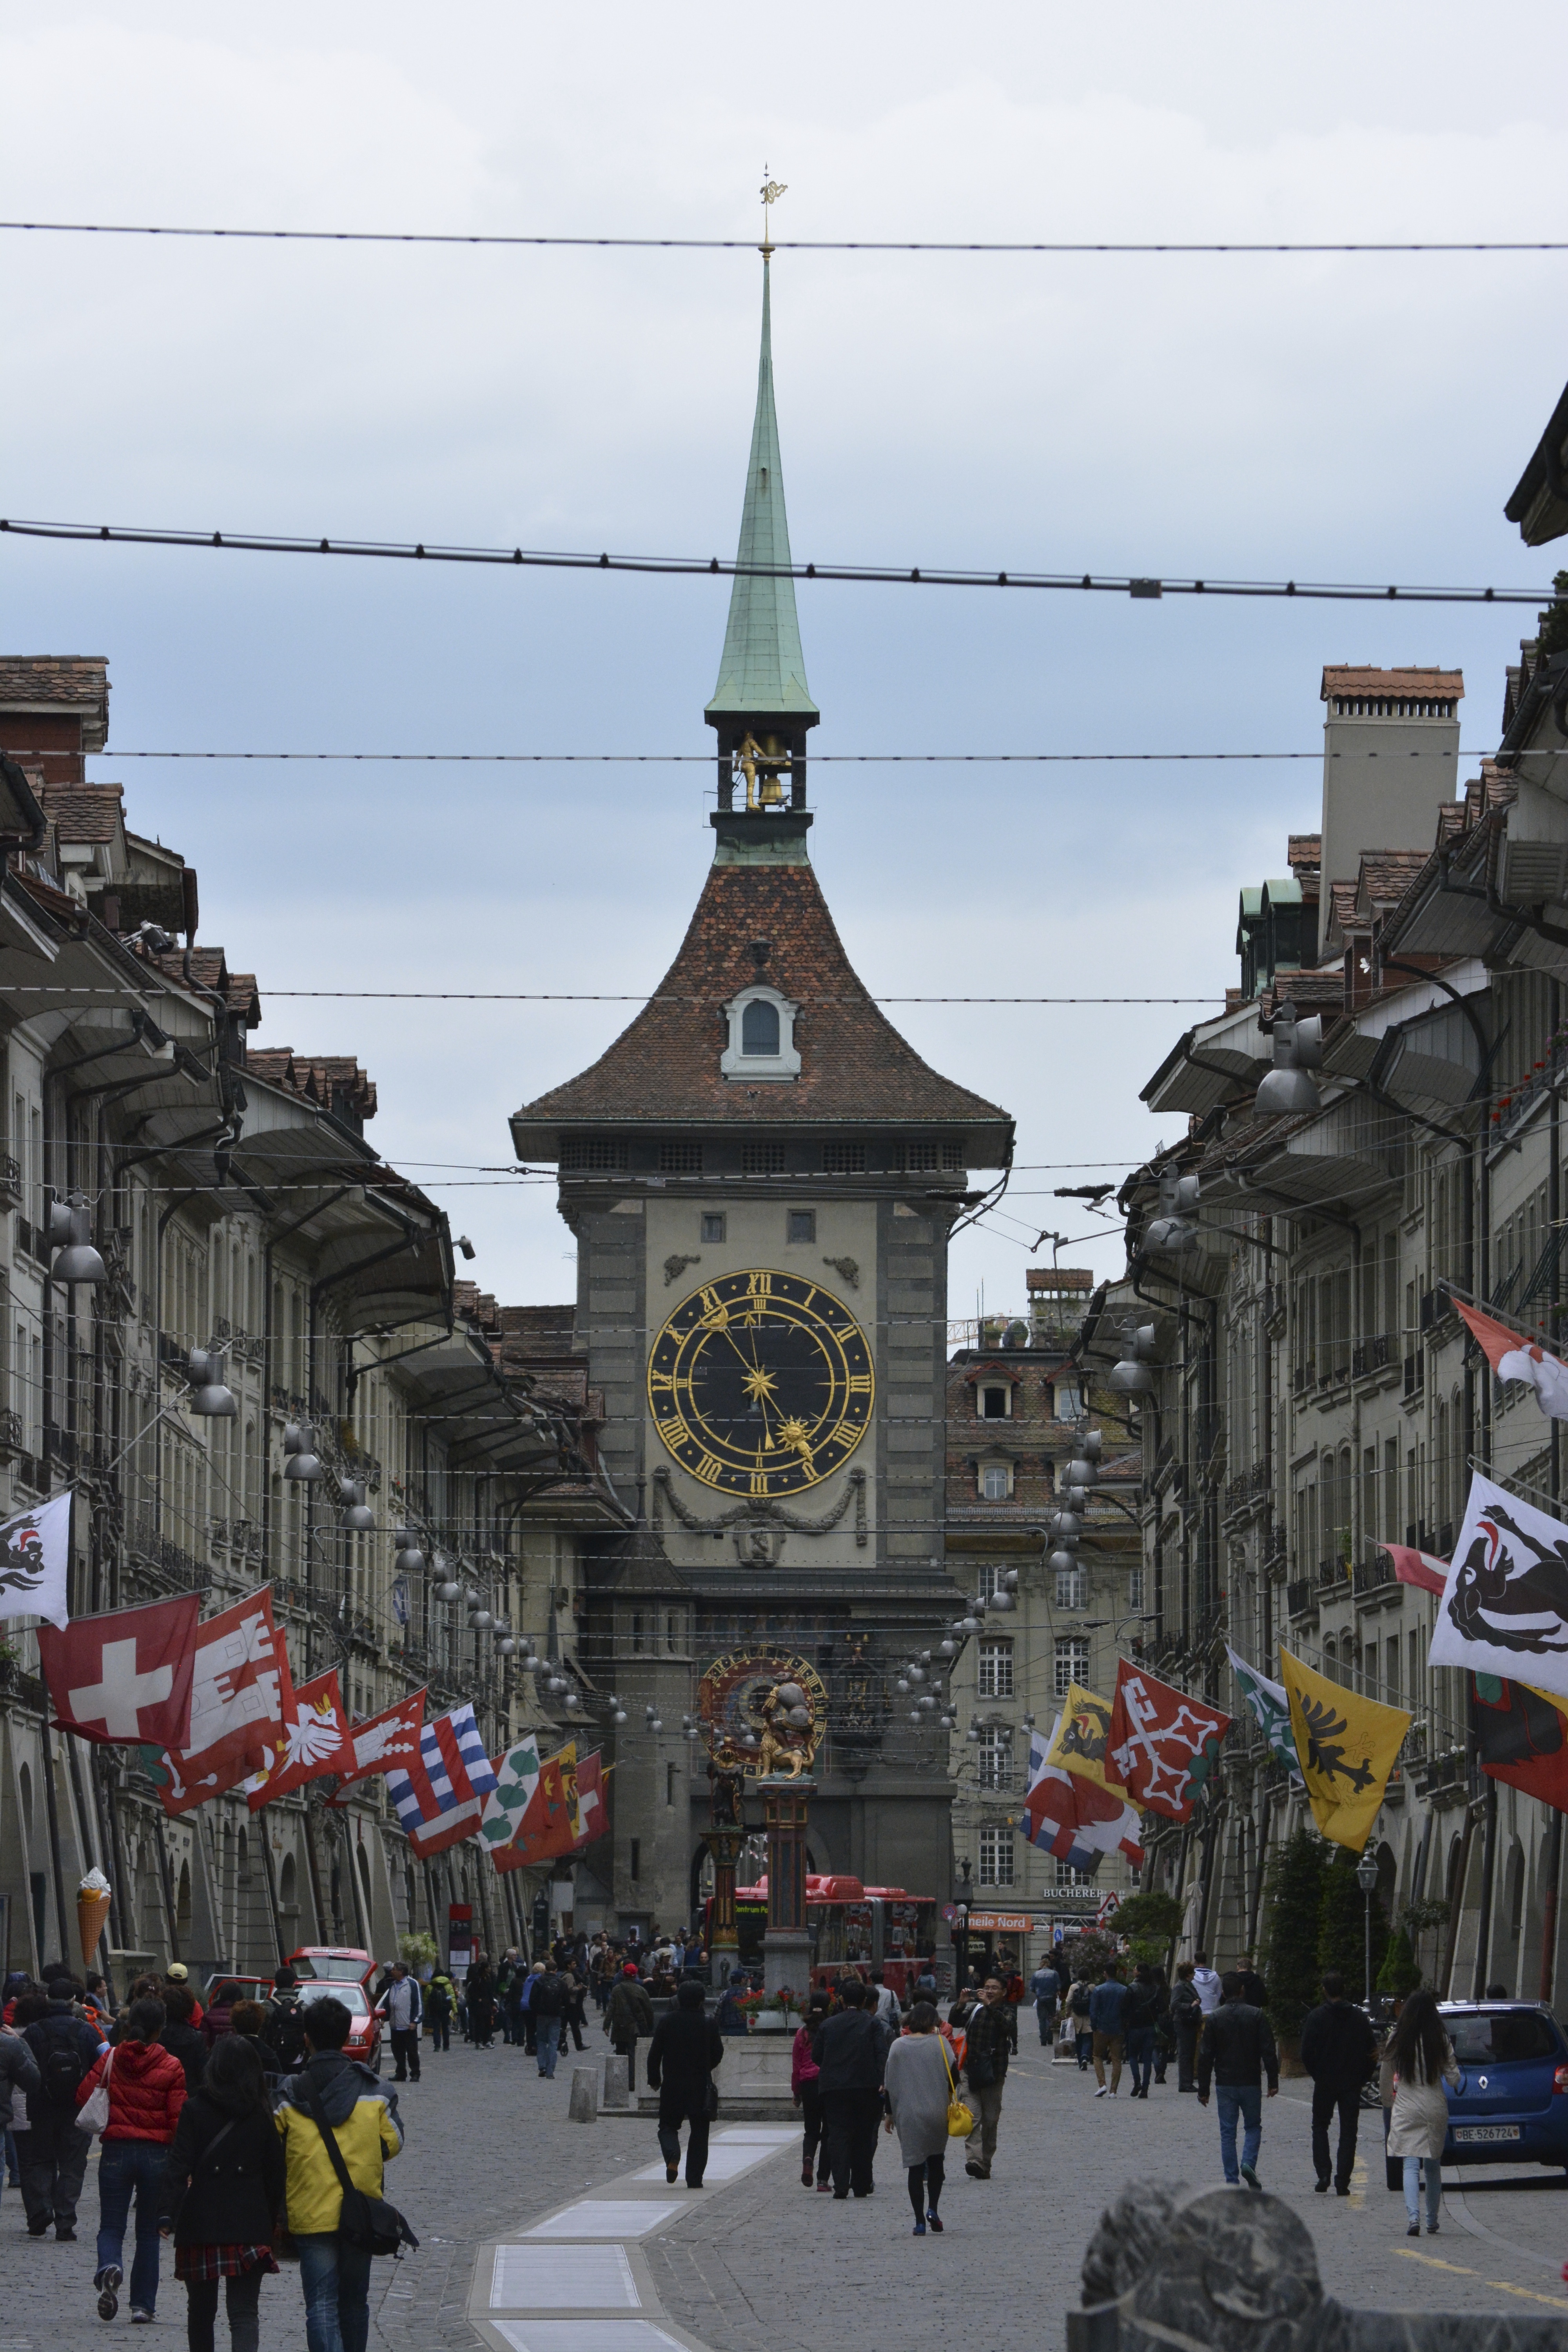
pedestrian, architecture, road, street, town, building, alley, city, urban, crowd, cityscape, downtown, travel, live, tower, plaza, landmark, human, tourism, place of worship, bell tower, bern, district, homes, flags, scene, town square, stadtmitte, construction element, human settlement